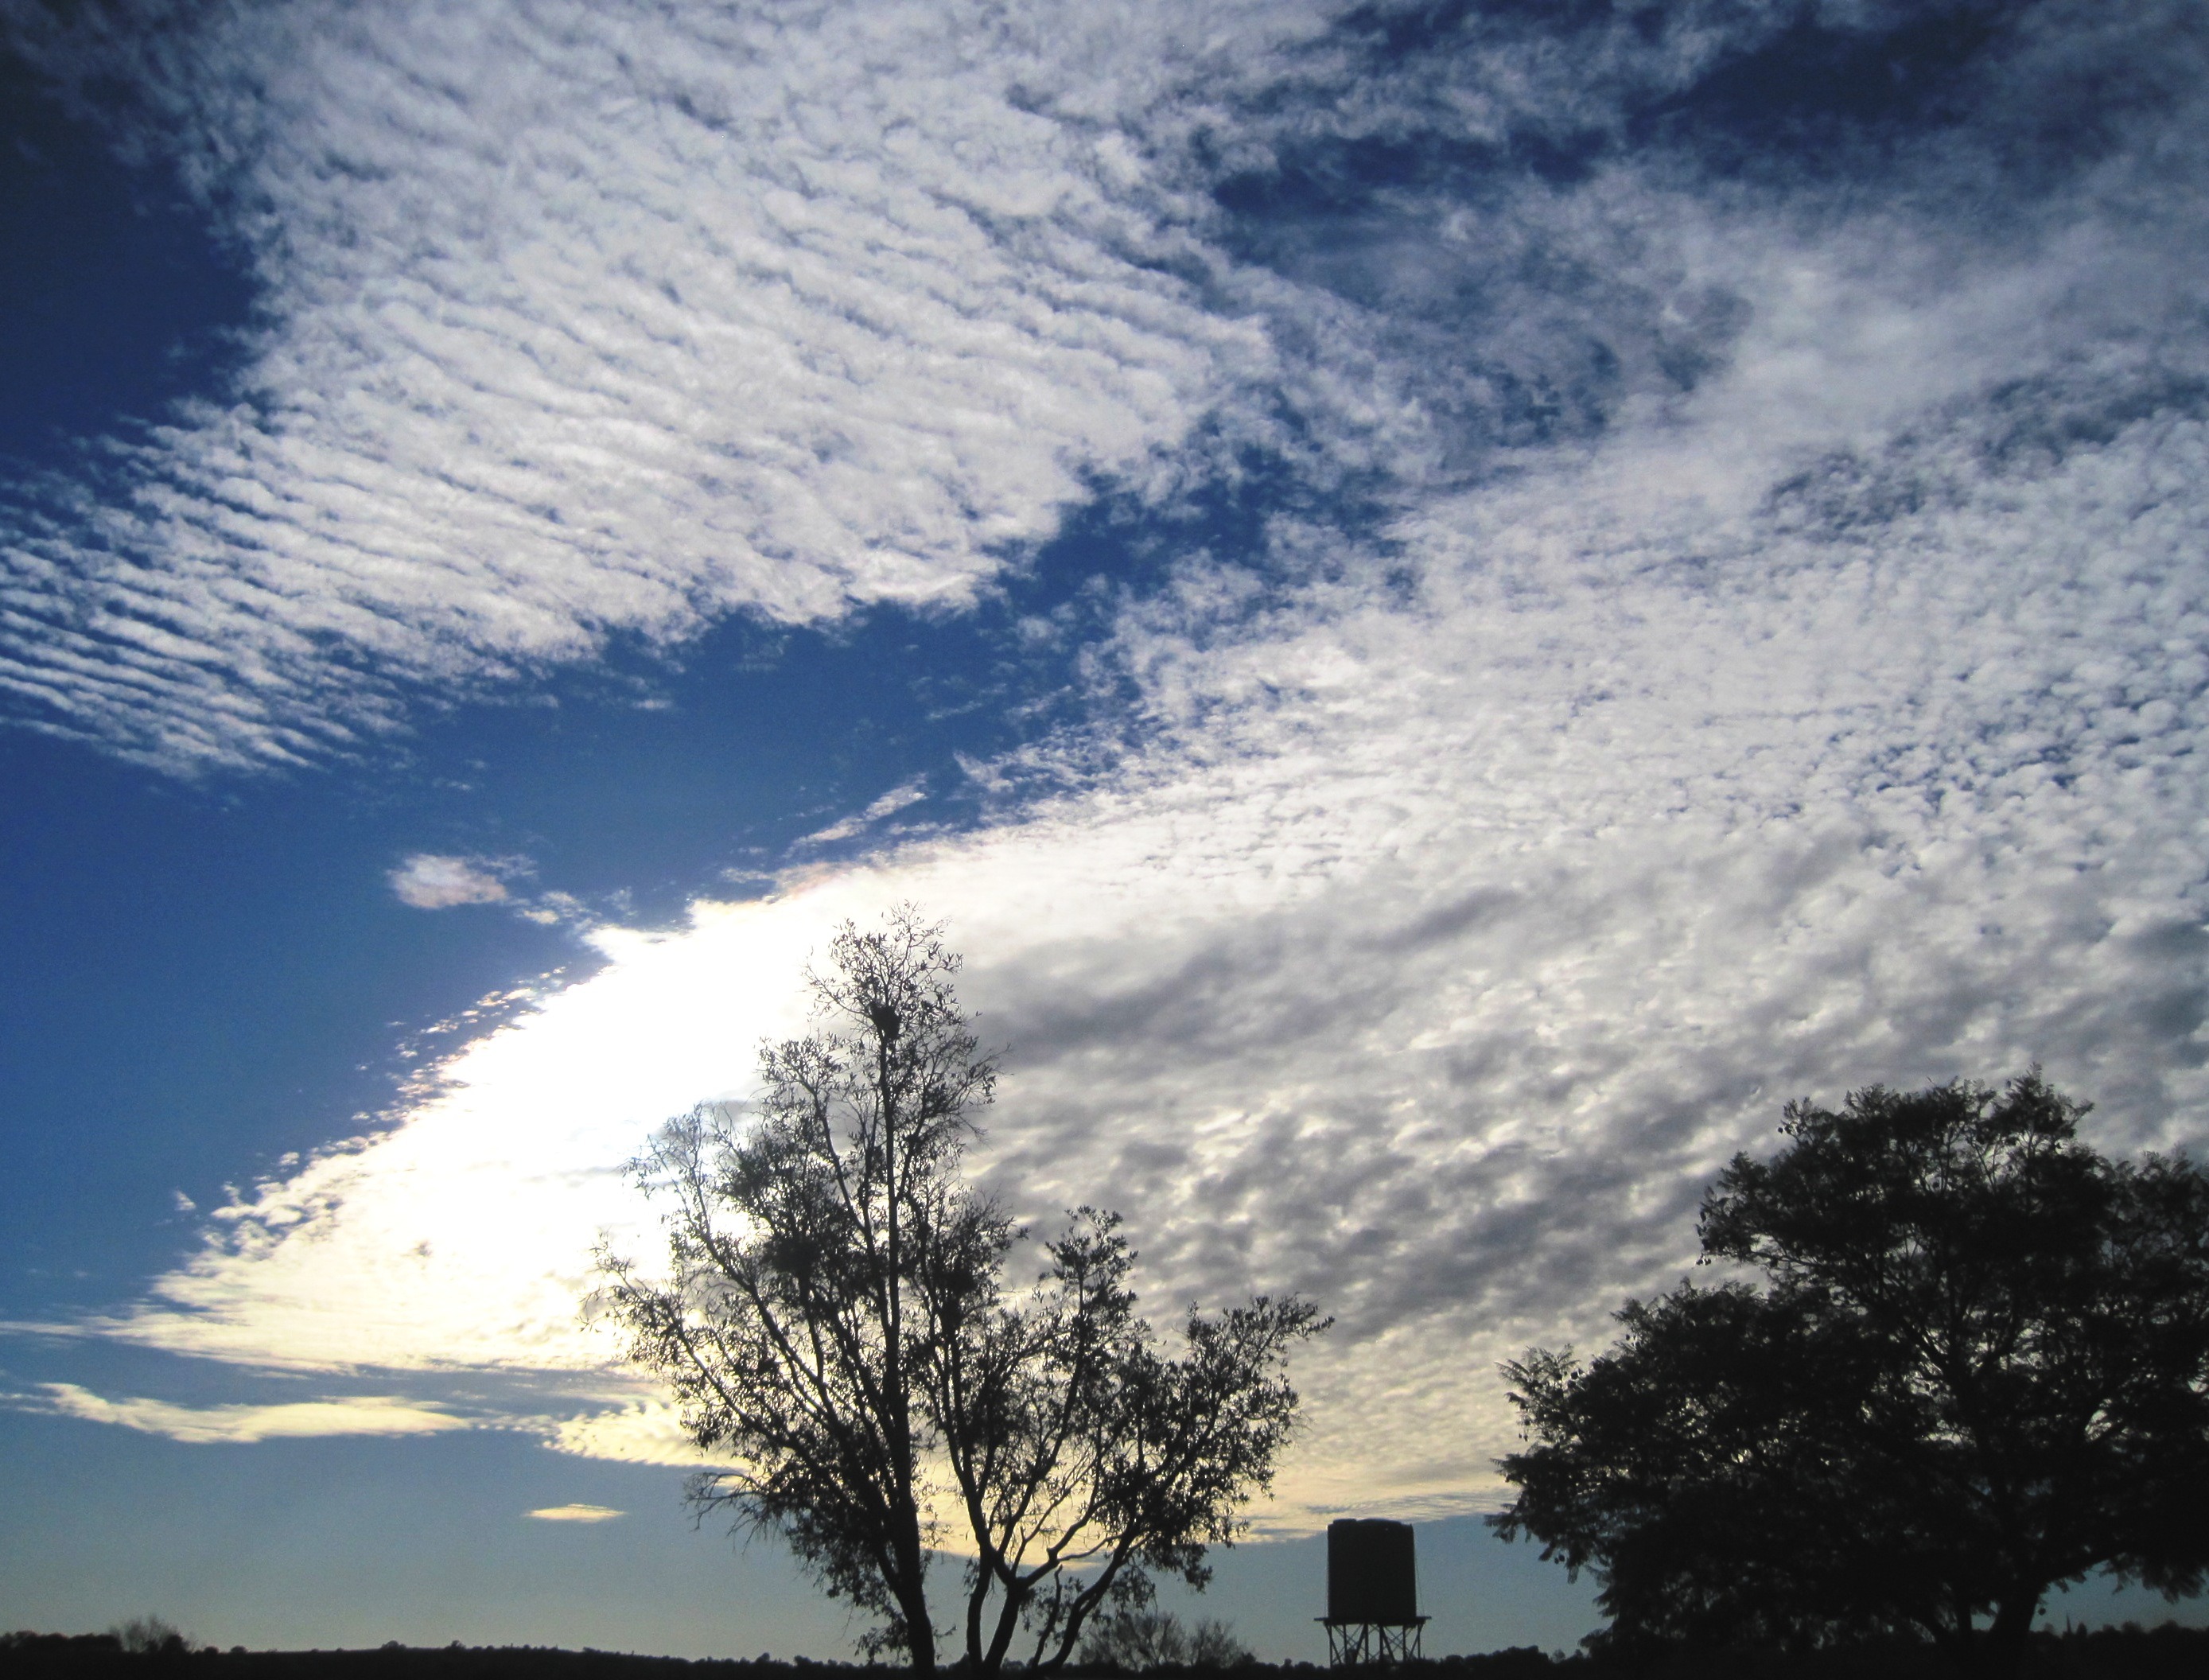
tree, horizon, cloud, sky, sunset, white, sunlight, morning, dawn, atmosphere, dusk, daytime, evening, blue, water tower, trees, clouds, stratus, mass, dainty, meteorological phenomenon, fleecy